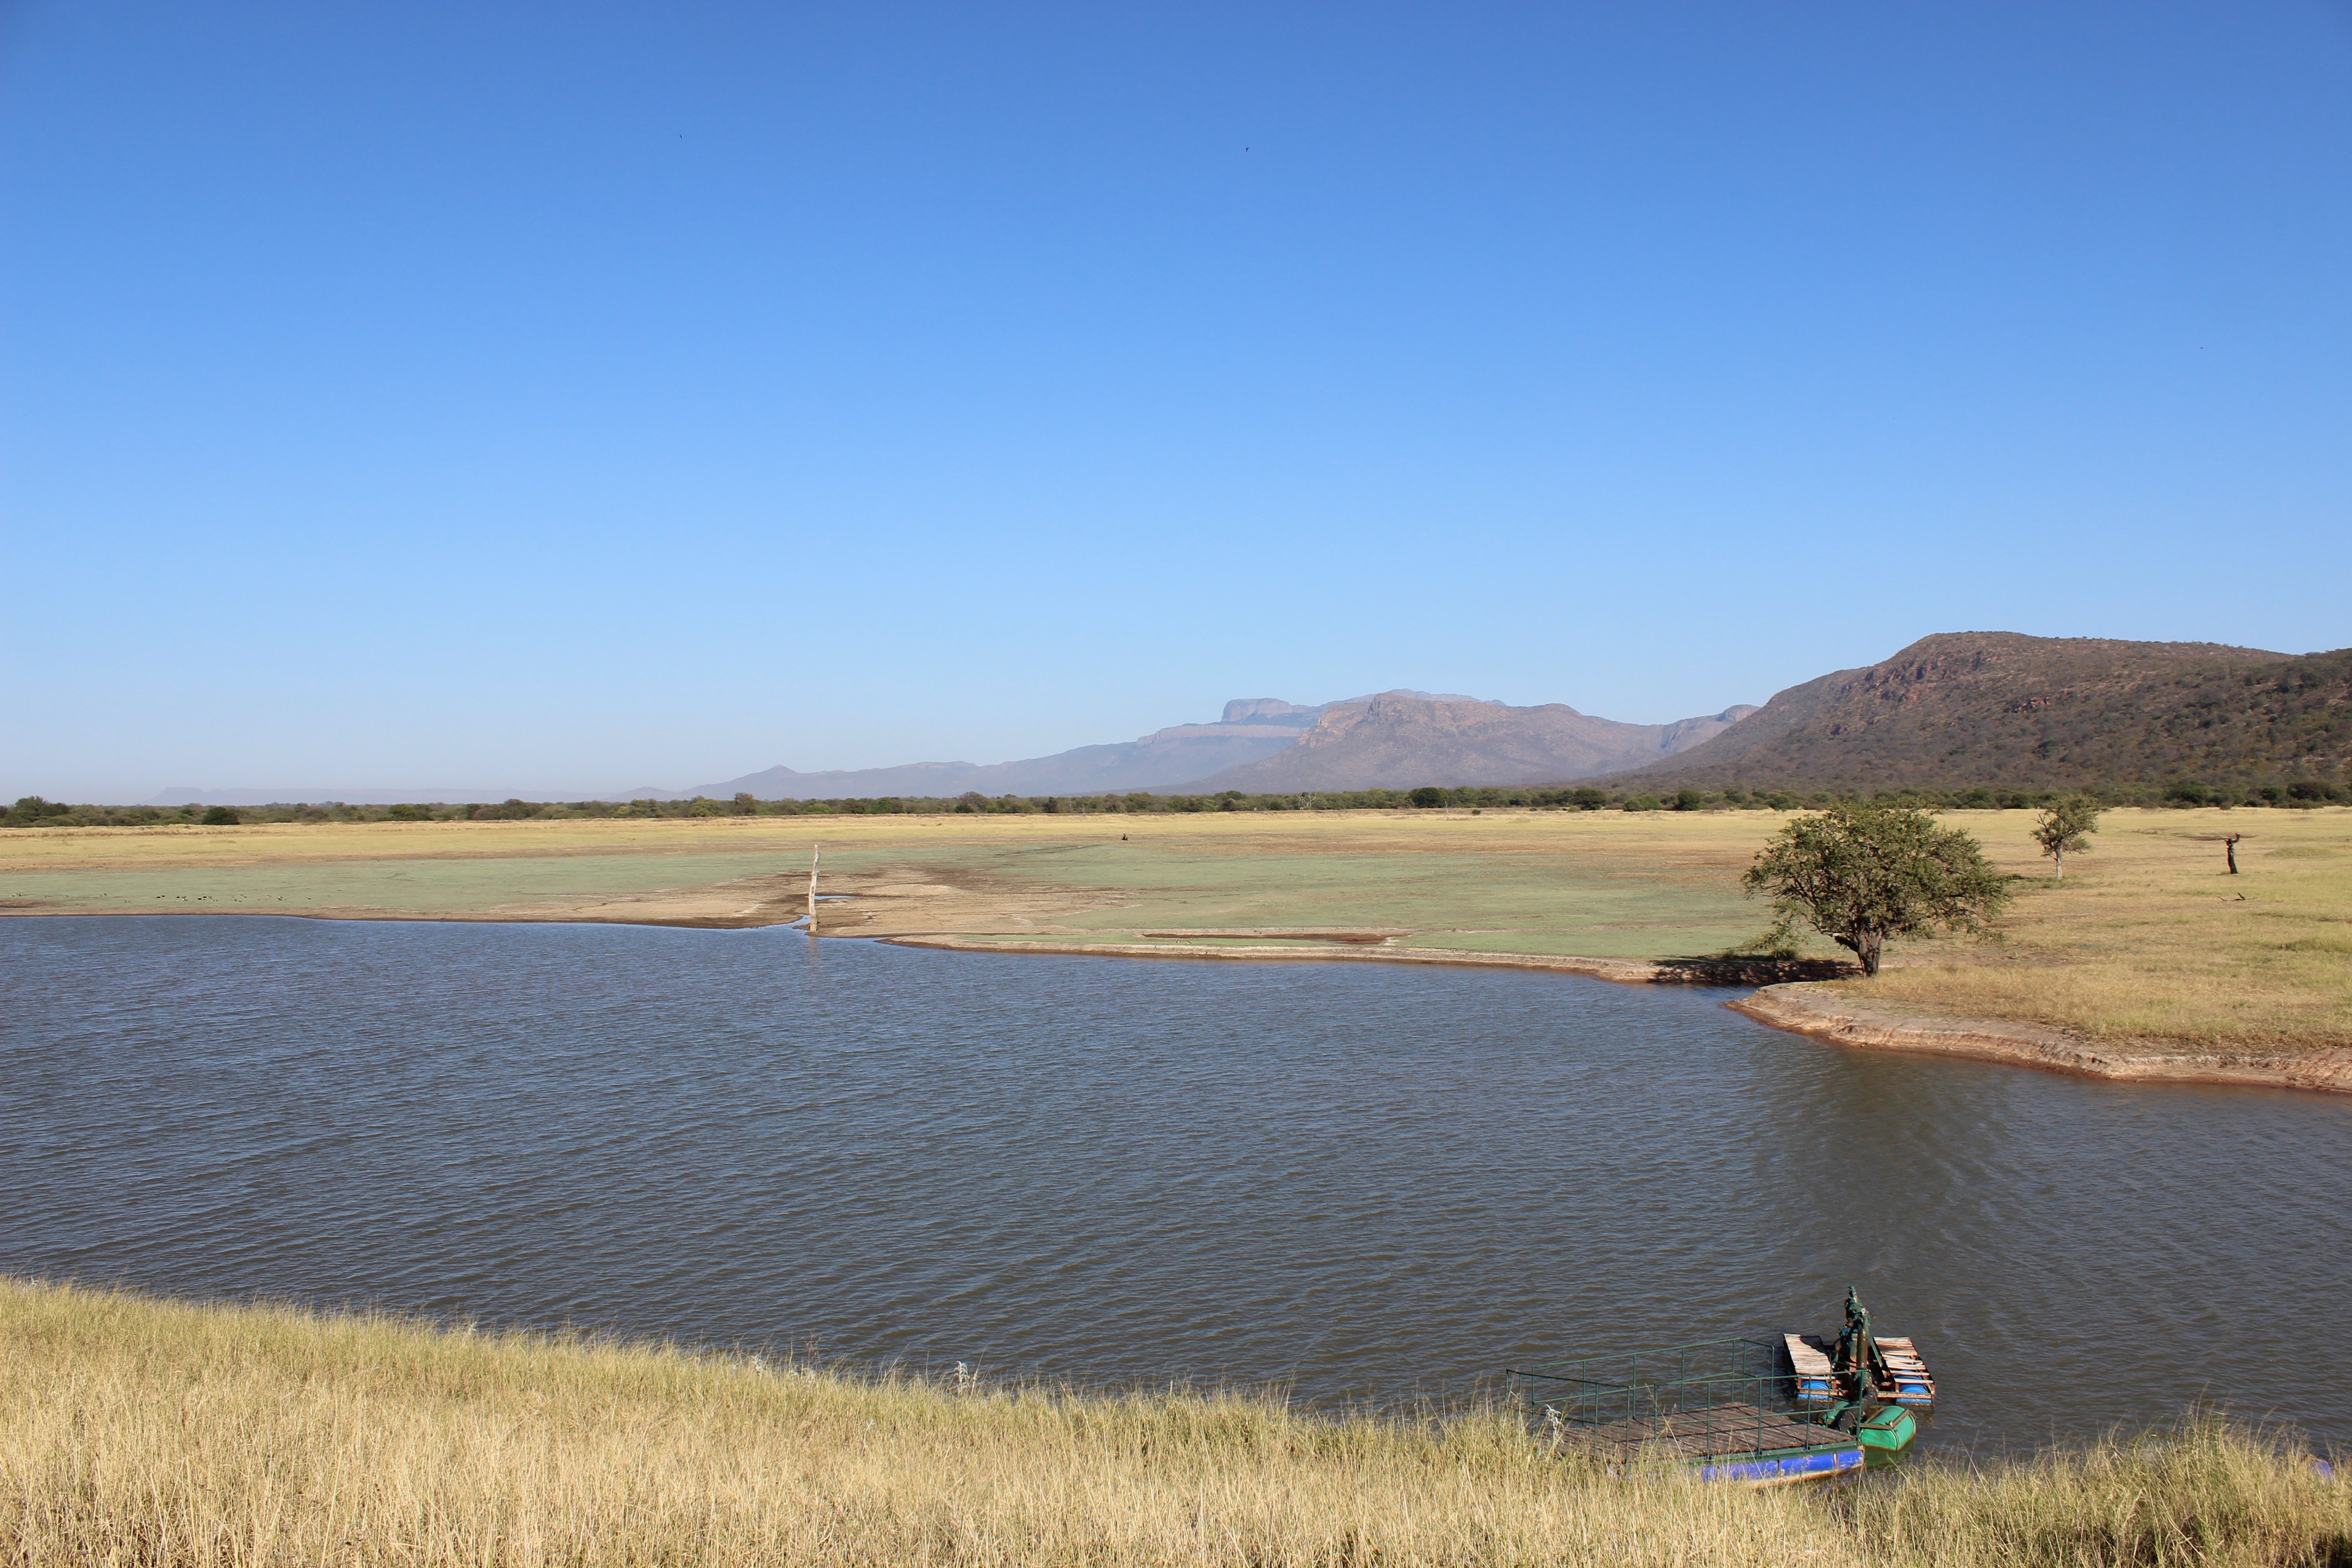
landscape, water, nature, marsh, wilderness, mountain, sky, prairie, shore, lake, view, scenery, dam, reservoir, plain, outdoors, grassland, wetland, habitat, ecosystem, rural area, natural environment, grass family